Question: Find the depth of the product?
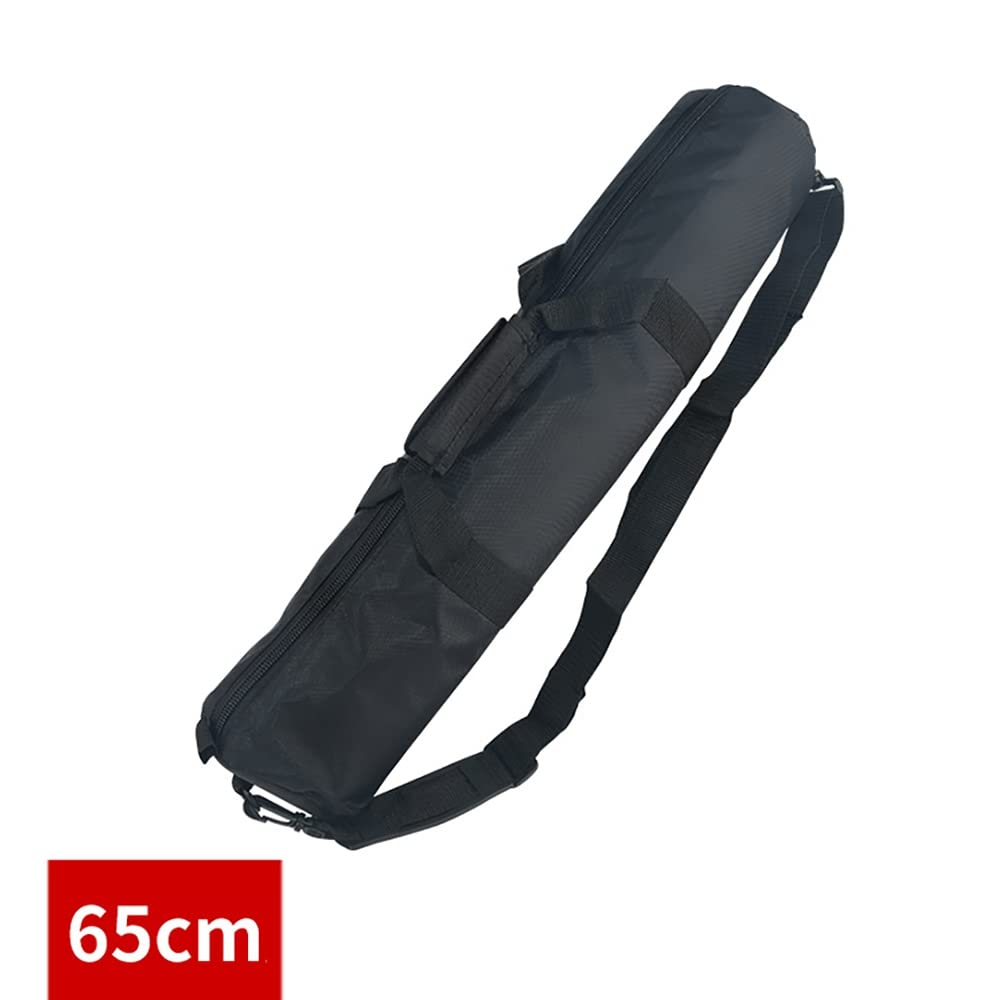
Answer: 65.0 centimetre